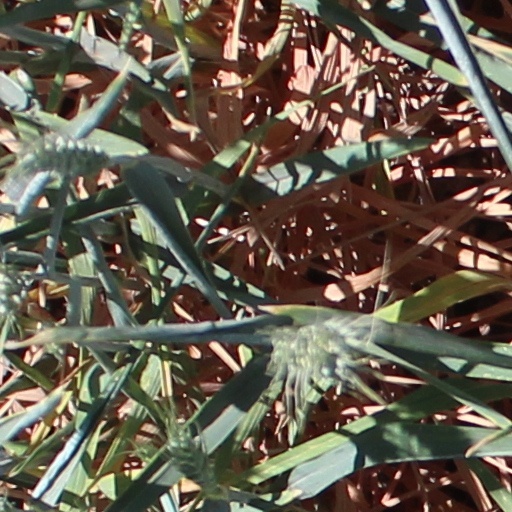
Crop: wheat